Space Rangers (TV series)

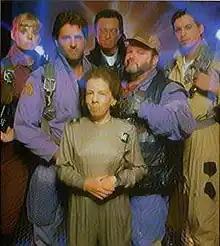
Space Rangers cast

Space Rangers is an American futuristic science fiction drama. The series aired on CBS in 1993. The show was created by Pen Densham and Trilogy Entertainment Group.